Jochi

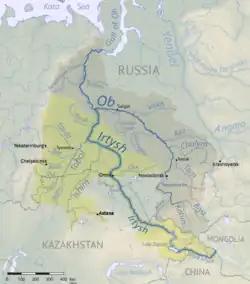
Map of the course of the River Irtysh; Jochi's territories were initially located around its headwaters in the west of the Mongol heartland, but later came to include most of the area depicted on this map.

This allocation was made with the expectation that Jochi would expand his domains, and so in 1207–08 he campaigned against and subjugated the , a collection of tribes on the edge of the Siberian taiga between the Angara and Irtysh rivers. Jochi secured a marriage alliance with the Oirats, whose leader Qutuqa Beki guided the Mongols to the Yenisei Kyrgyz and other Hoi-yin Irgen. These tribes soon submitted, and Jochi took control of the region's trade in grain and furs, as well as its gold mines. He subsequently reinforced Subutai's army before it defeated the renegade Merkits at the battle of the Irtysh River in late 1208 or early 1209. Jochi would campaign intermittently against the Merkits and their Qangli allies for the next decade, finally destroying the last remnants of the people in 1217 or 1218 alongside Subutai. The historian Christopher Atwood has argued that this narrative minimised Jochi's role, that in reality he, not Subutai, was the primary commander in all campaigns against the Merkit and Qangli, and that his right to rule the former Qangli lands was justified by the success of the campaigns.